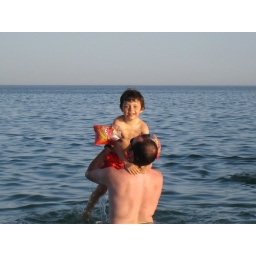
Since his swimming lessons over the last year, Paquito has taken to the water like a duck.